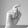
ASL letter: X